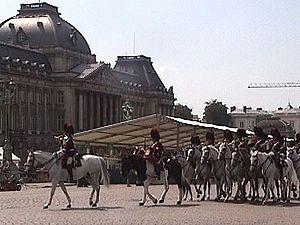
Corps des trompettes et du timbalier de l'escorte royale (Belgique)
L'Escorte royale à cheval est une unité dite temporaire activée chaque fois qu'il lui faut escorter le Roi lors de la fête nationale belge et lors d'événements protocolaires tels visites de souverains et présidents étrangers et présentations d'ambassadeurs.